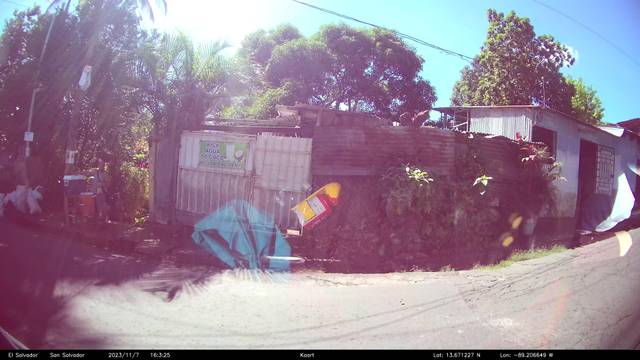
Region: El Salvador
Coordinates: 13.671, -89.207